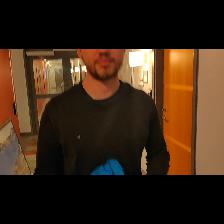
Label: Human